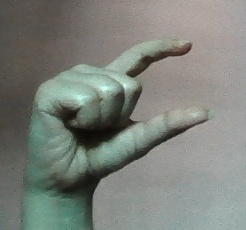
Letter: dal